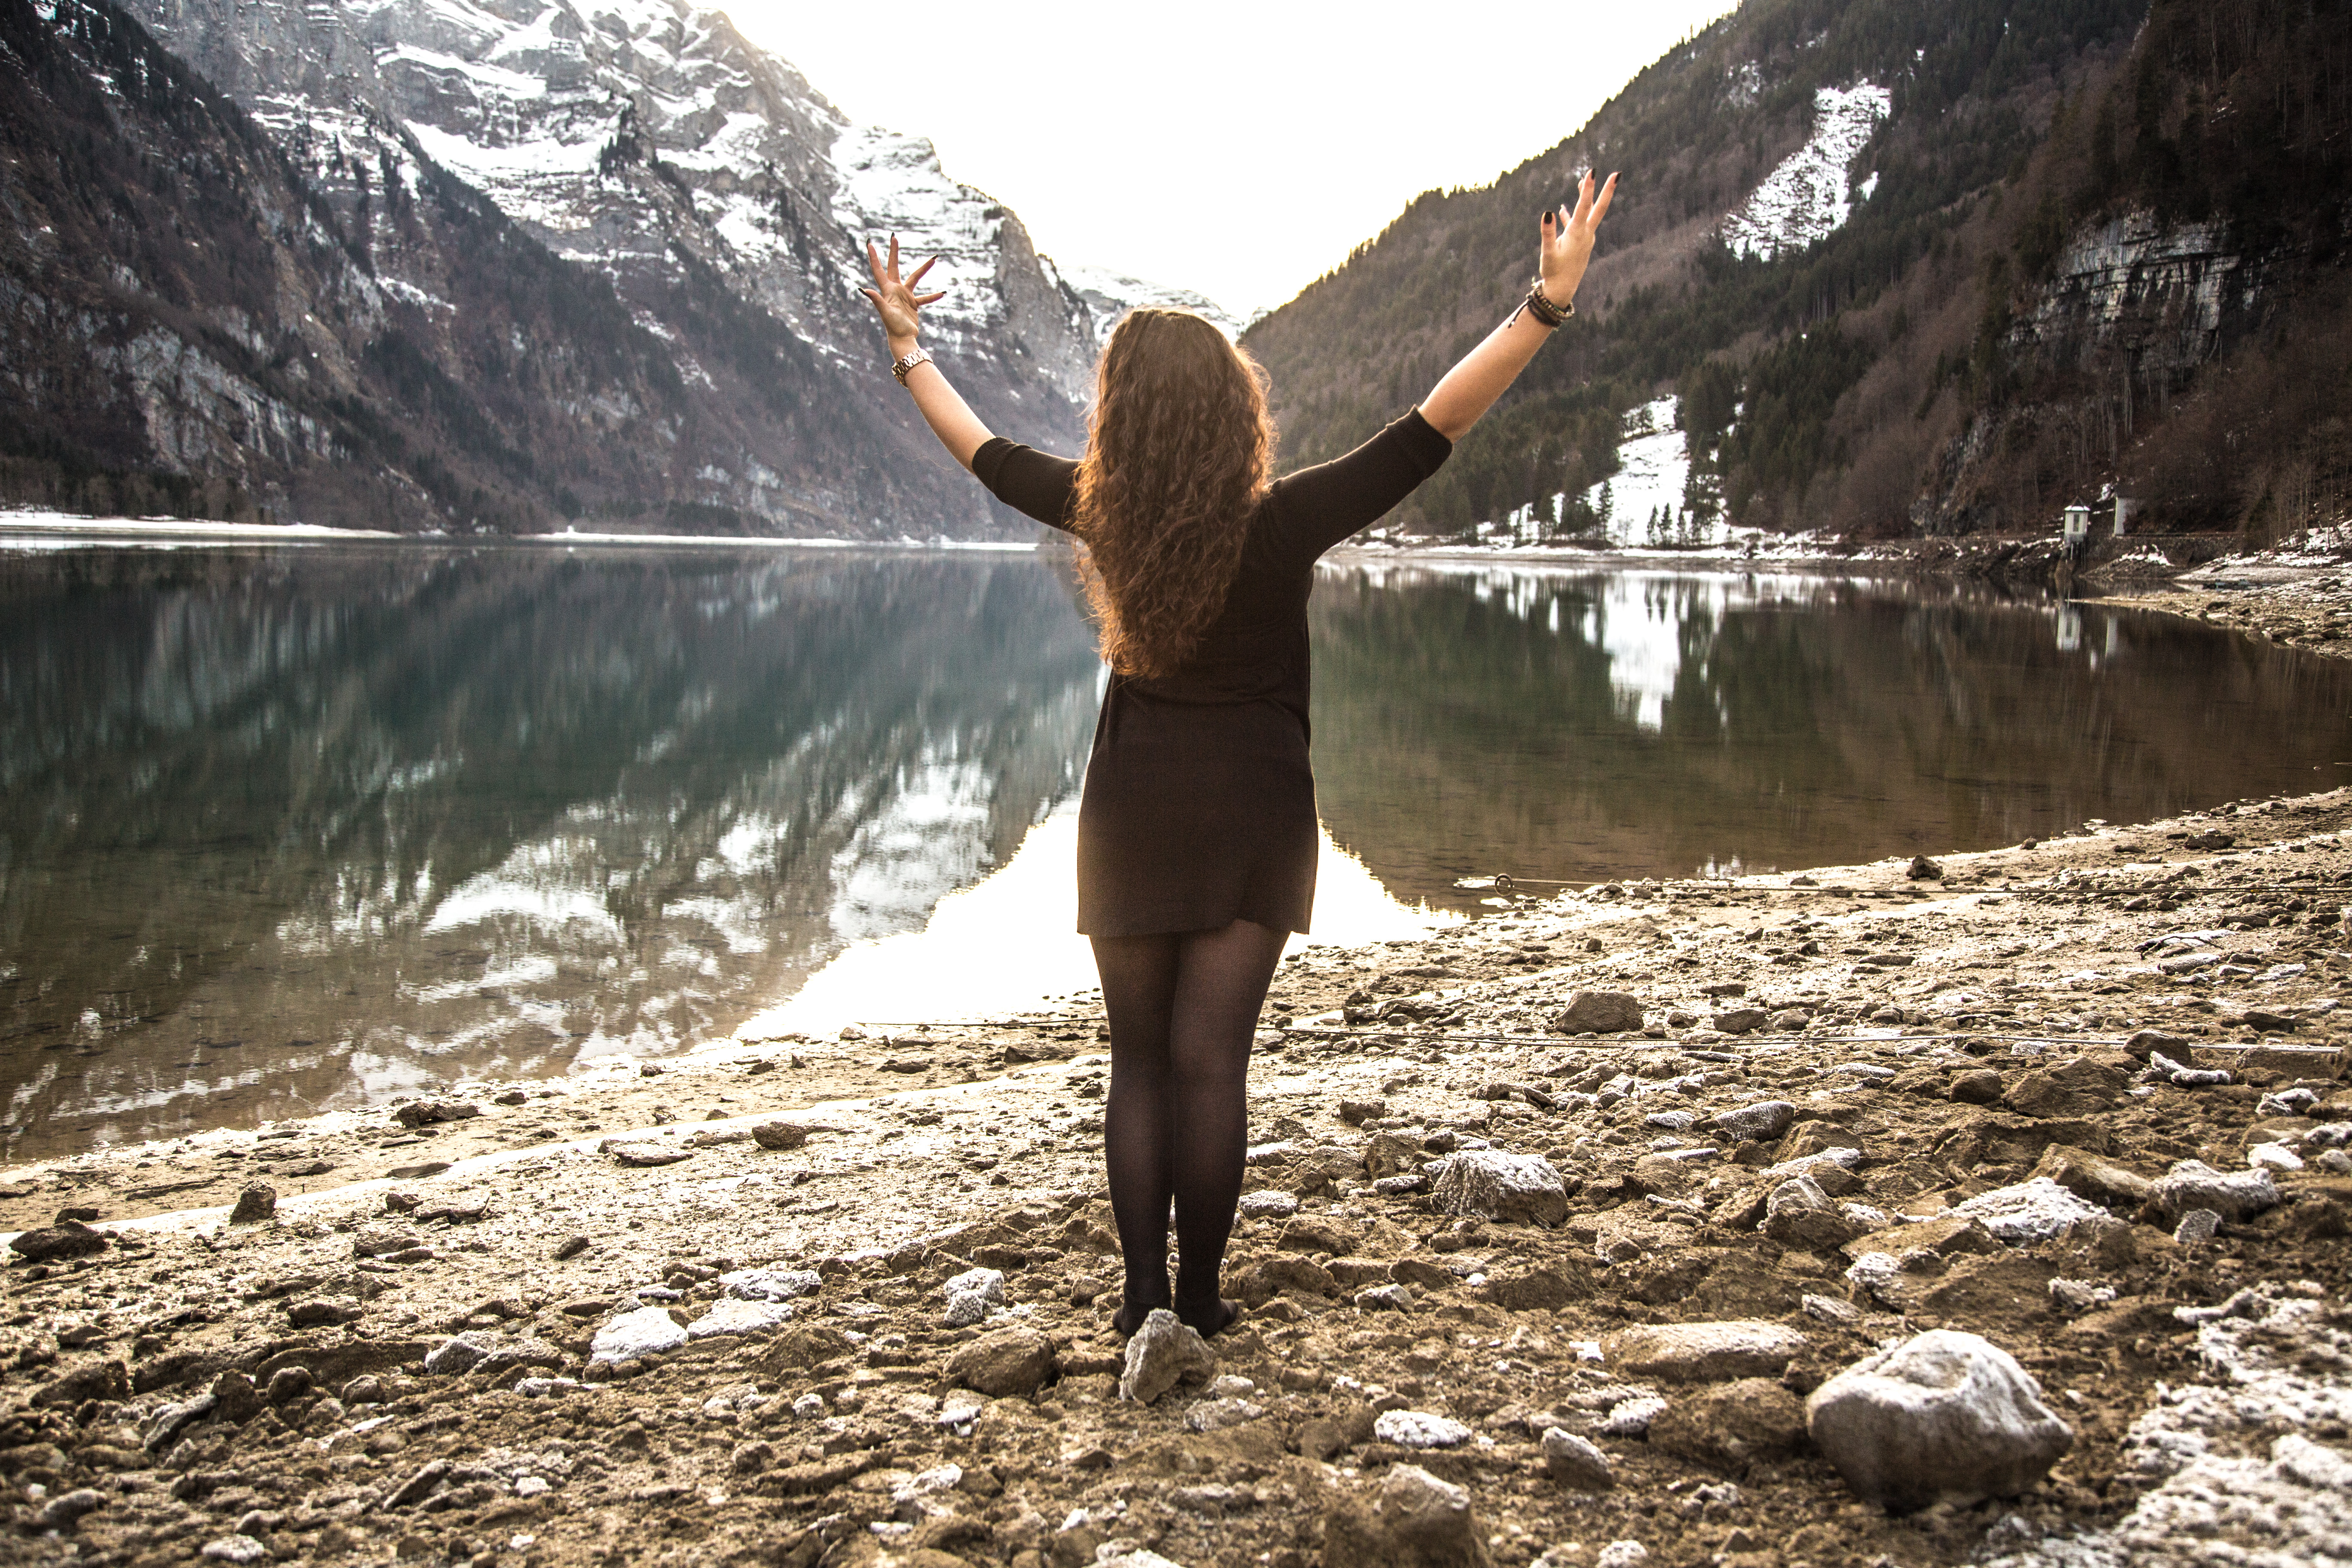
sea, nature, rock, wilderness, walking, creative, photography, adventure, stream, fur, peace, world, pictures, hdr, best, copyrightfree, commons, royaltyfree, lizenzfrei, wendelin, jacober, glarnerland, glarus, youtube, kloental, futurenature, portraits, real, realize, bilder, enjoy, lies, kl ntalersee, pix, openyoureyes, arround, younow